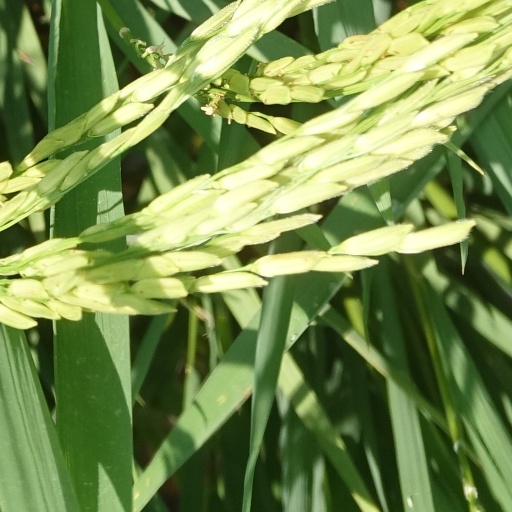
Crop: rice